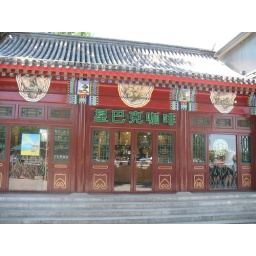
A starbucks in an old style Chinese building in Houhai bar &amp;amp; restaurant. district.